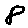
Label: 8